JR Motorsports

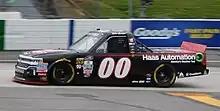
Cole Custer at Martinsville Speedway in 2016

Former DEI development driver Aric Almirola moved up from the Truck Series to drive the car full-time in 2011 as a part of a 2-year deal. With sponsorship from Unilever, Grand Touring Vodka, and TaxSlayer, Almirola ended up fourth in points in his first full-time season.